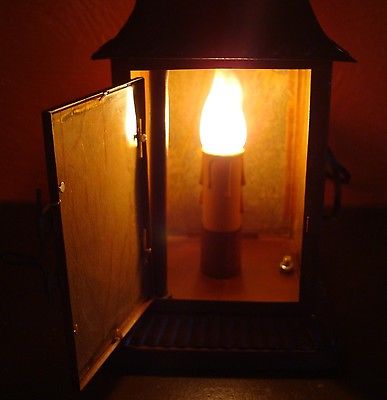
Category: lamp